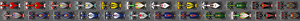
Le Grand Prix automobile d'Italie 2010, disputé sur l'Autodromo Nazionale di Monza le 12 septembre 2010, est la soixante-et-unième édition du Grand Prix, la 834ᵉ course du championnat du monde de Formule 1 courue depuis 1950 et la quatorzième manche du championnat 2010.